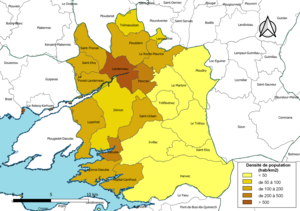
Carte des densités de population (millésimée 2016) des communes de la Communauté de communes du Pays de Landerneau-Daoulas, département du Finistère, France. Composition au 1er janvier 2019.
La Communauté de communes du Pays de Landerneau-Daoulas est une communauté de communes française, située dans le département du Finistère et la région Bretagne.